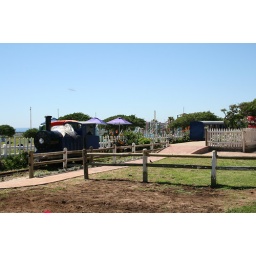
Apparently the engine is being repaired and the train will be running be again in about 2 weeks time.